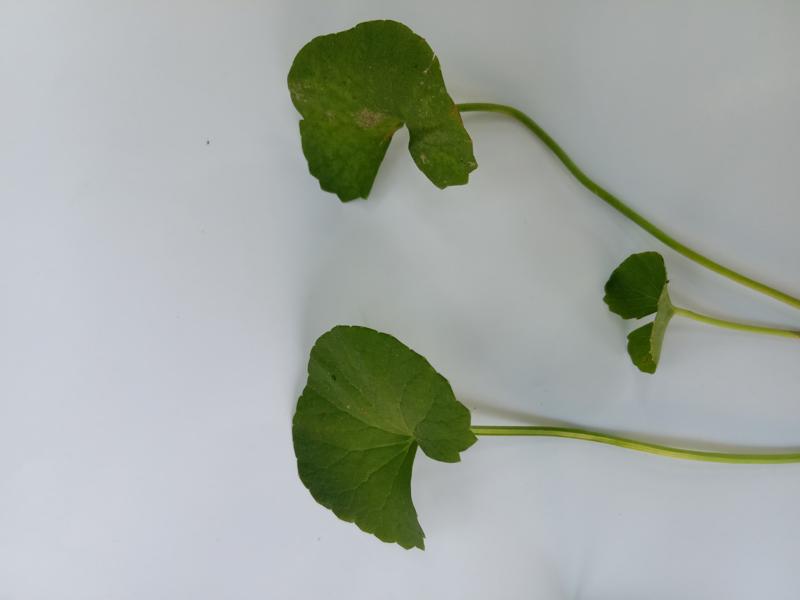
Weed species: Centella asiatica